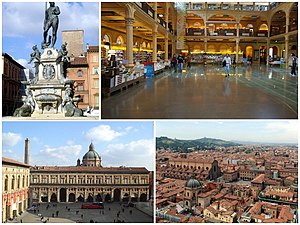
Bologna
Bologna er hovedstad i Emilia-Romagna-regionen i det centrale Italien. Bologna har 388.367 indbyggere, og ligger i Bologna metroområde, der har 1.010.389 indbyggere. Byen er grundlagt af etruskerne omkring 534 f.Kr. under navnet Felsina. I det 16. århundrede kom byen under Pavestaten.